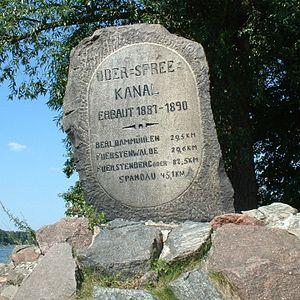
Le Canal de l'Oder à la Sprée est une voie d'eau artificielle qui relie la rivière Dahme dans le quartier de Berlin de Schmöckwitz à la rivière Sprée à la hauteur de la ville de Fürstenwalde en passant par le lac de Seddinsee situé au sud-est de Berlin.